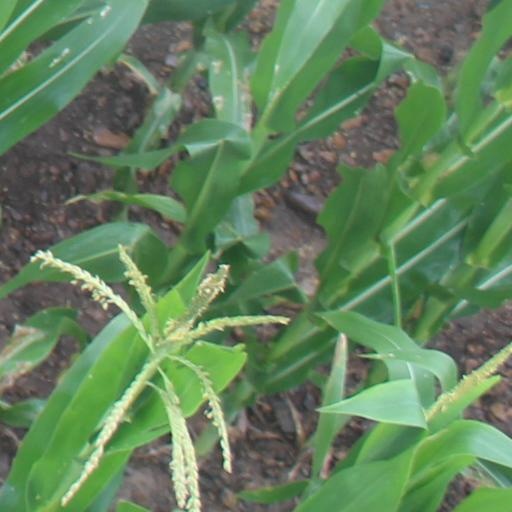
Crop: maize; corn